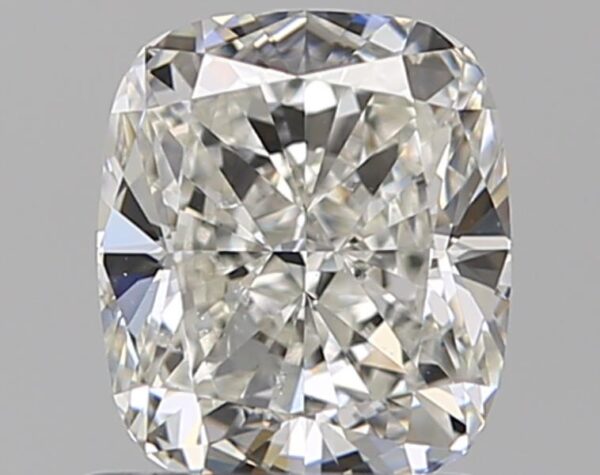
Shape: cushion
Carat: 1.2
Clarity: SI1
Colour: J
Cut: EX
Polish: EX
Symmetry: EX
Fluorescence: F
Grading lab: GIA
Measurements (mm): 6.49 x 5.63 x 3.81